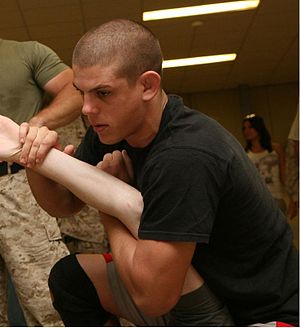
Joe Lauzon
Lauzon i 2008
Joseph Edward Lauzon Jr. er en amerikansk MMA-udæver, der siden 2006 har konkurret i letvægt i organisationen Ultimate Fighting Championship. Han er lige med Nate Diaz i forhold til fleste bonus awards i UFC¨s historie. Joe's lillebror, Dan Lauzon, er også MMA-udøver.